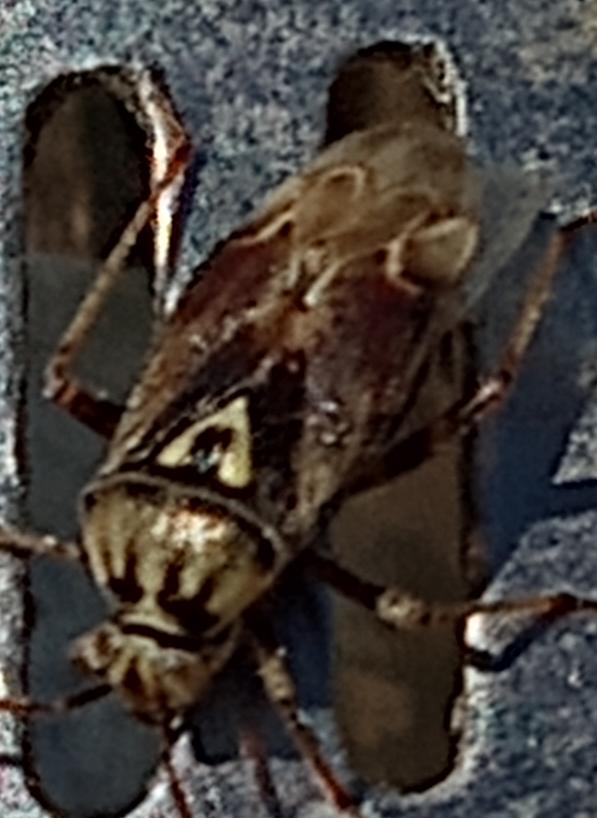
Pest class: lygus_bug